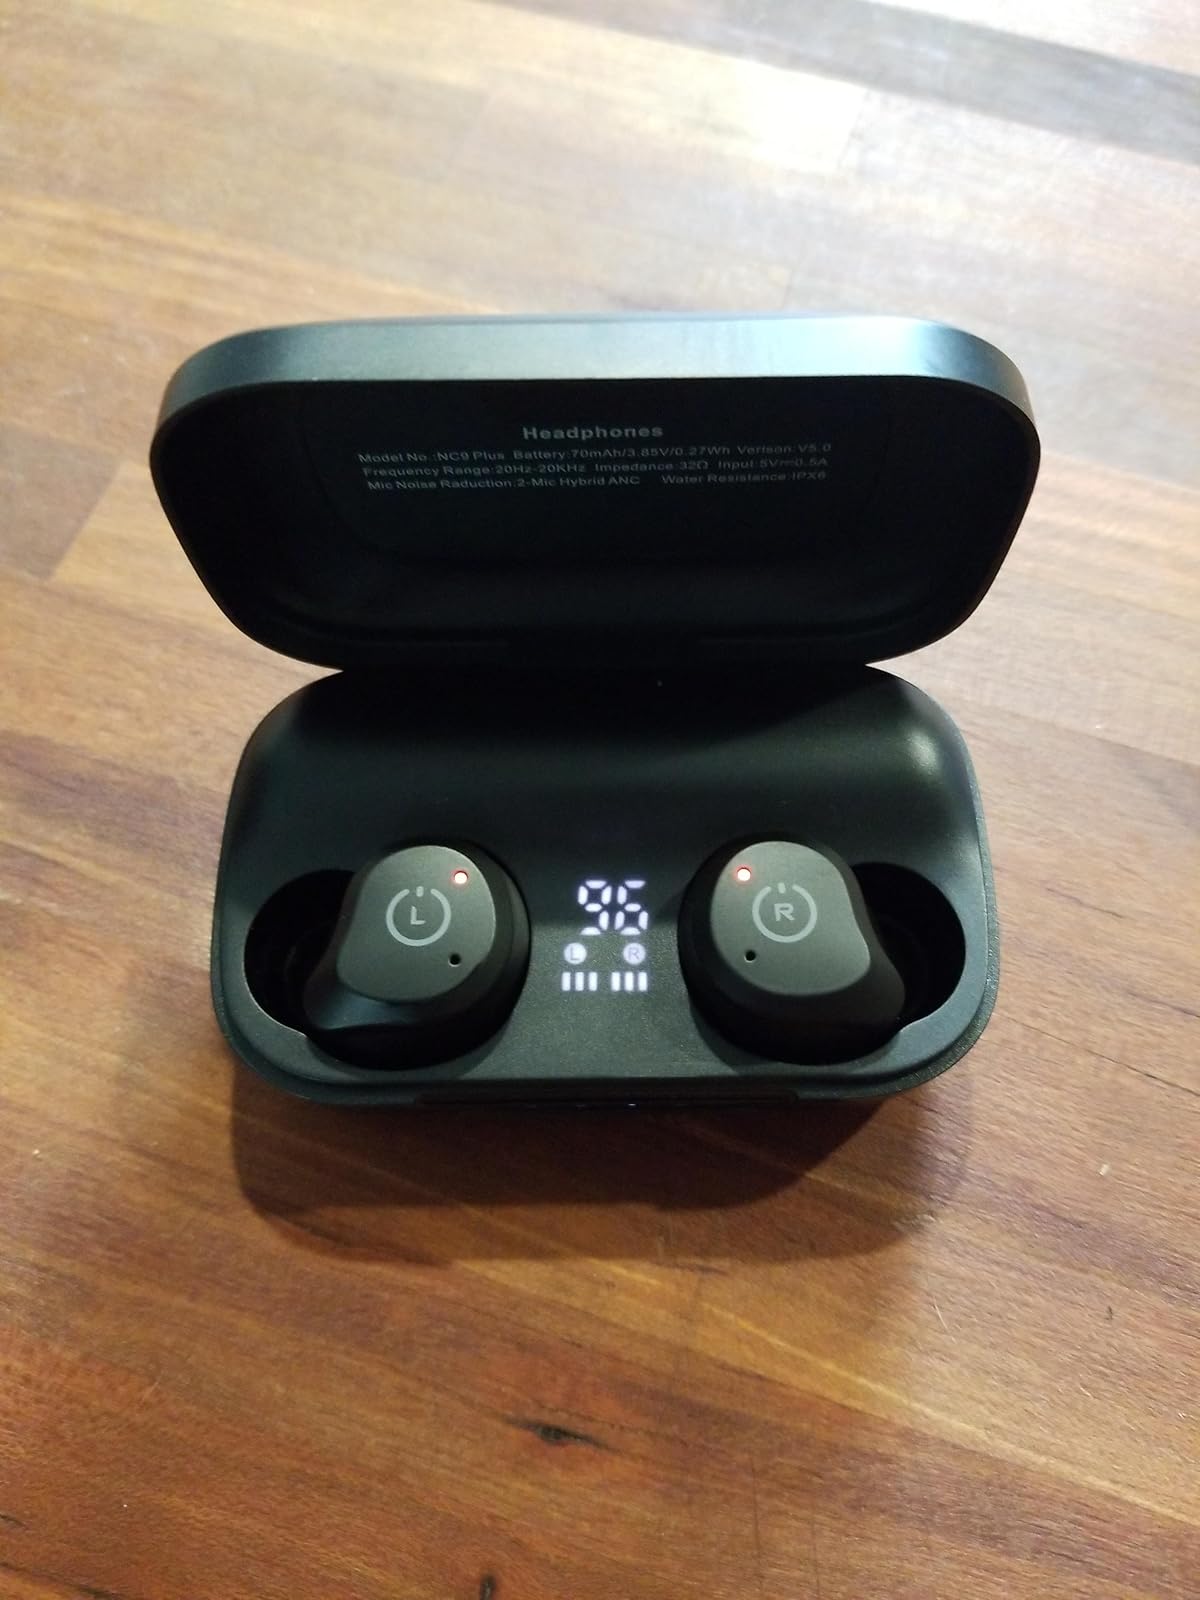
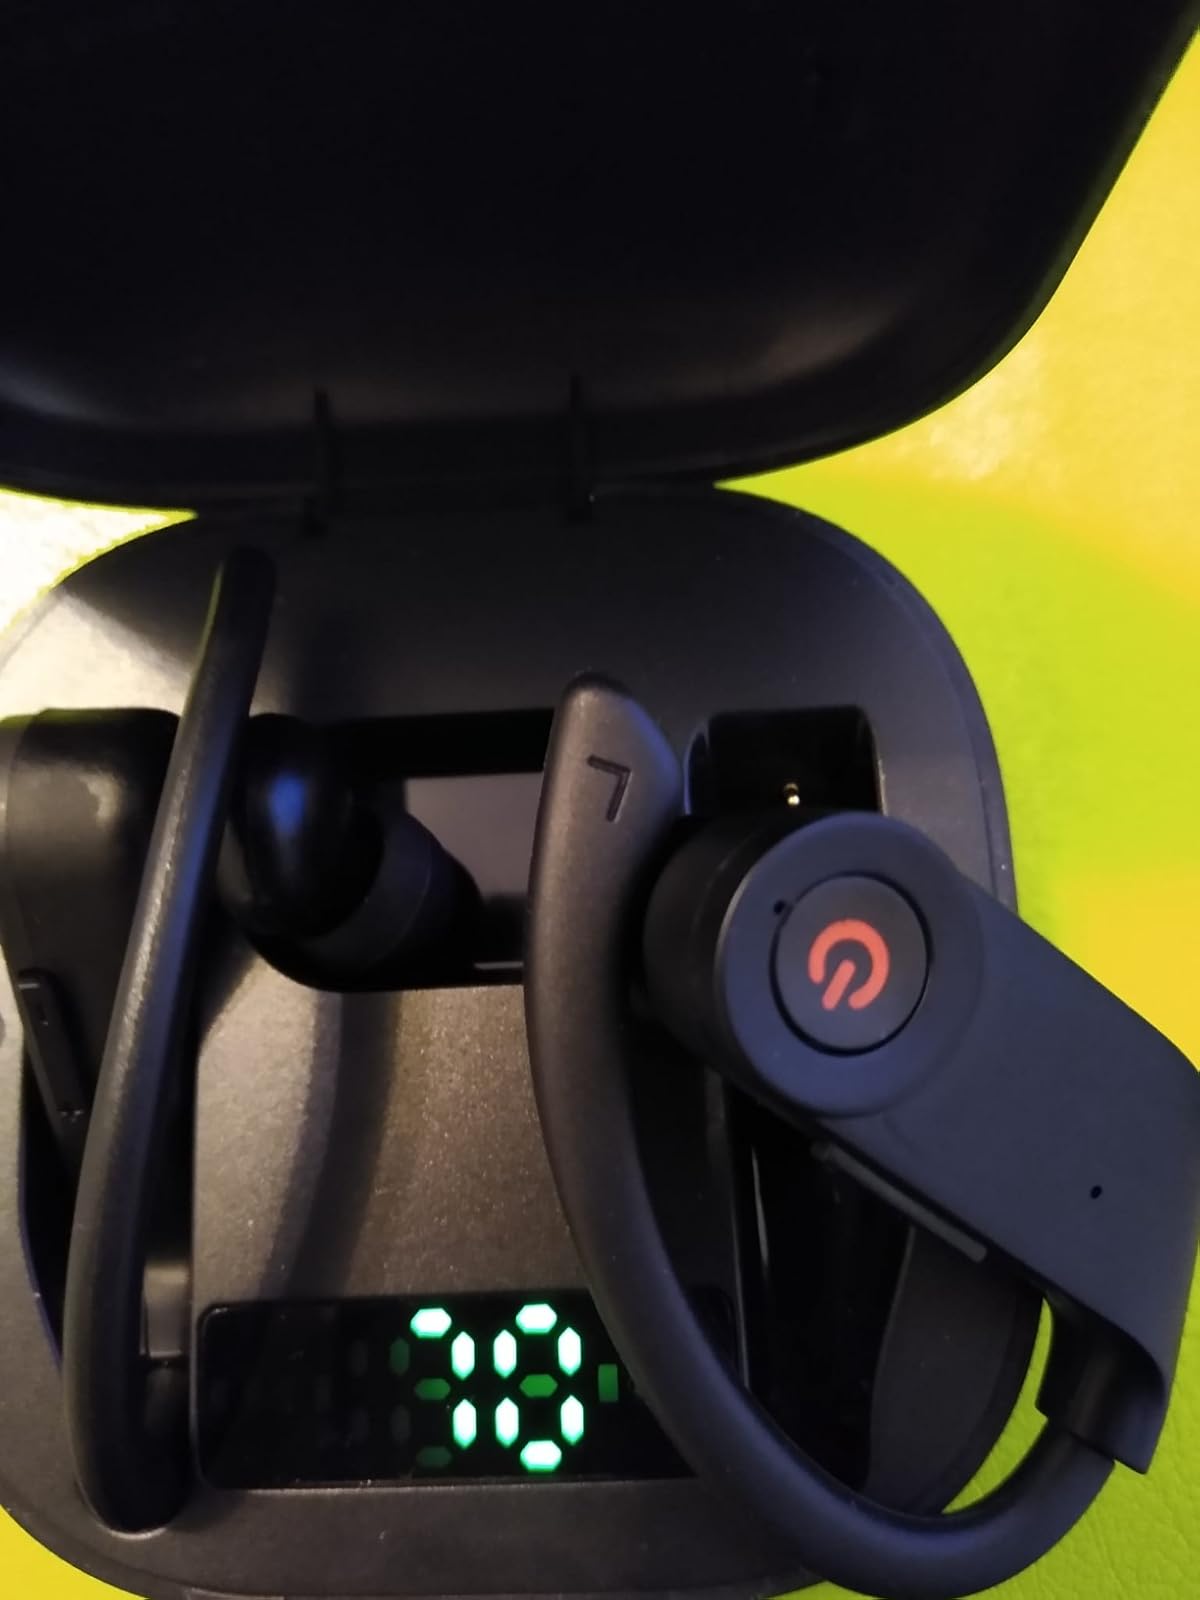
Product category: earbuds
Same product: no